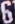
Number: 6